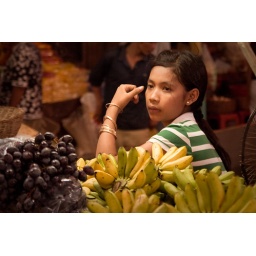
A girl selling fruit at the central market at Siem Reap near Angkor Wat, Cambodia